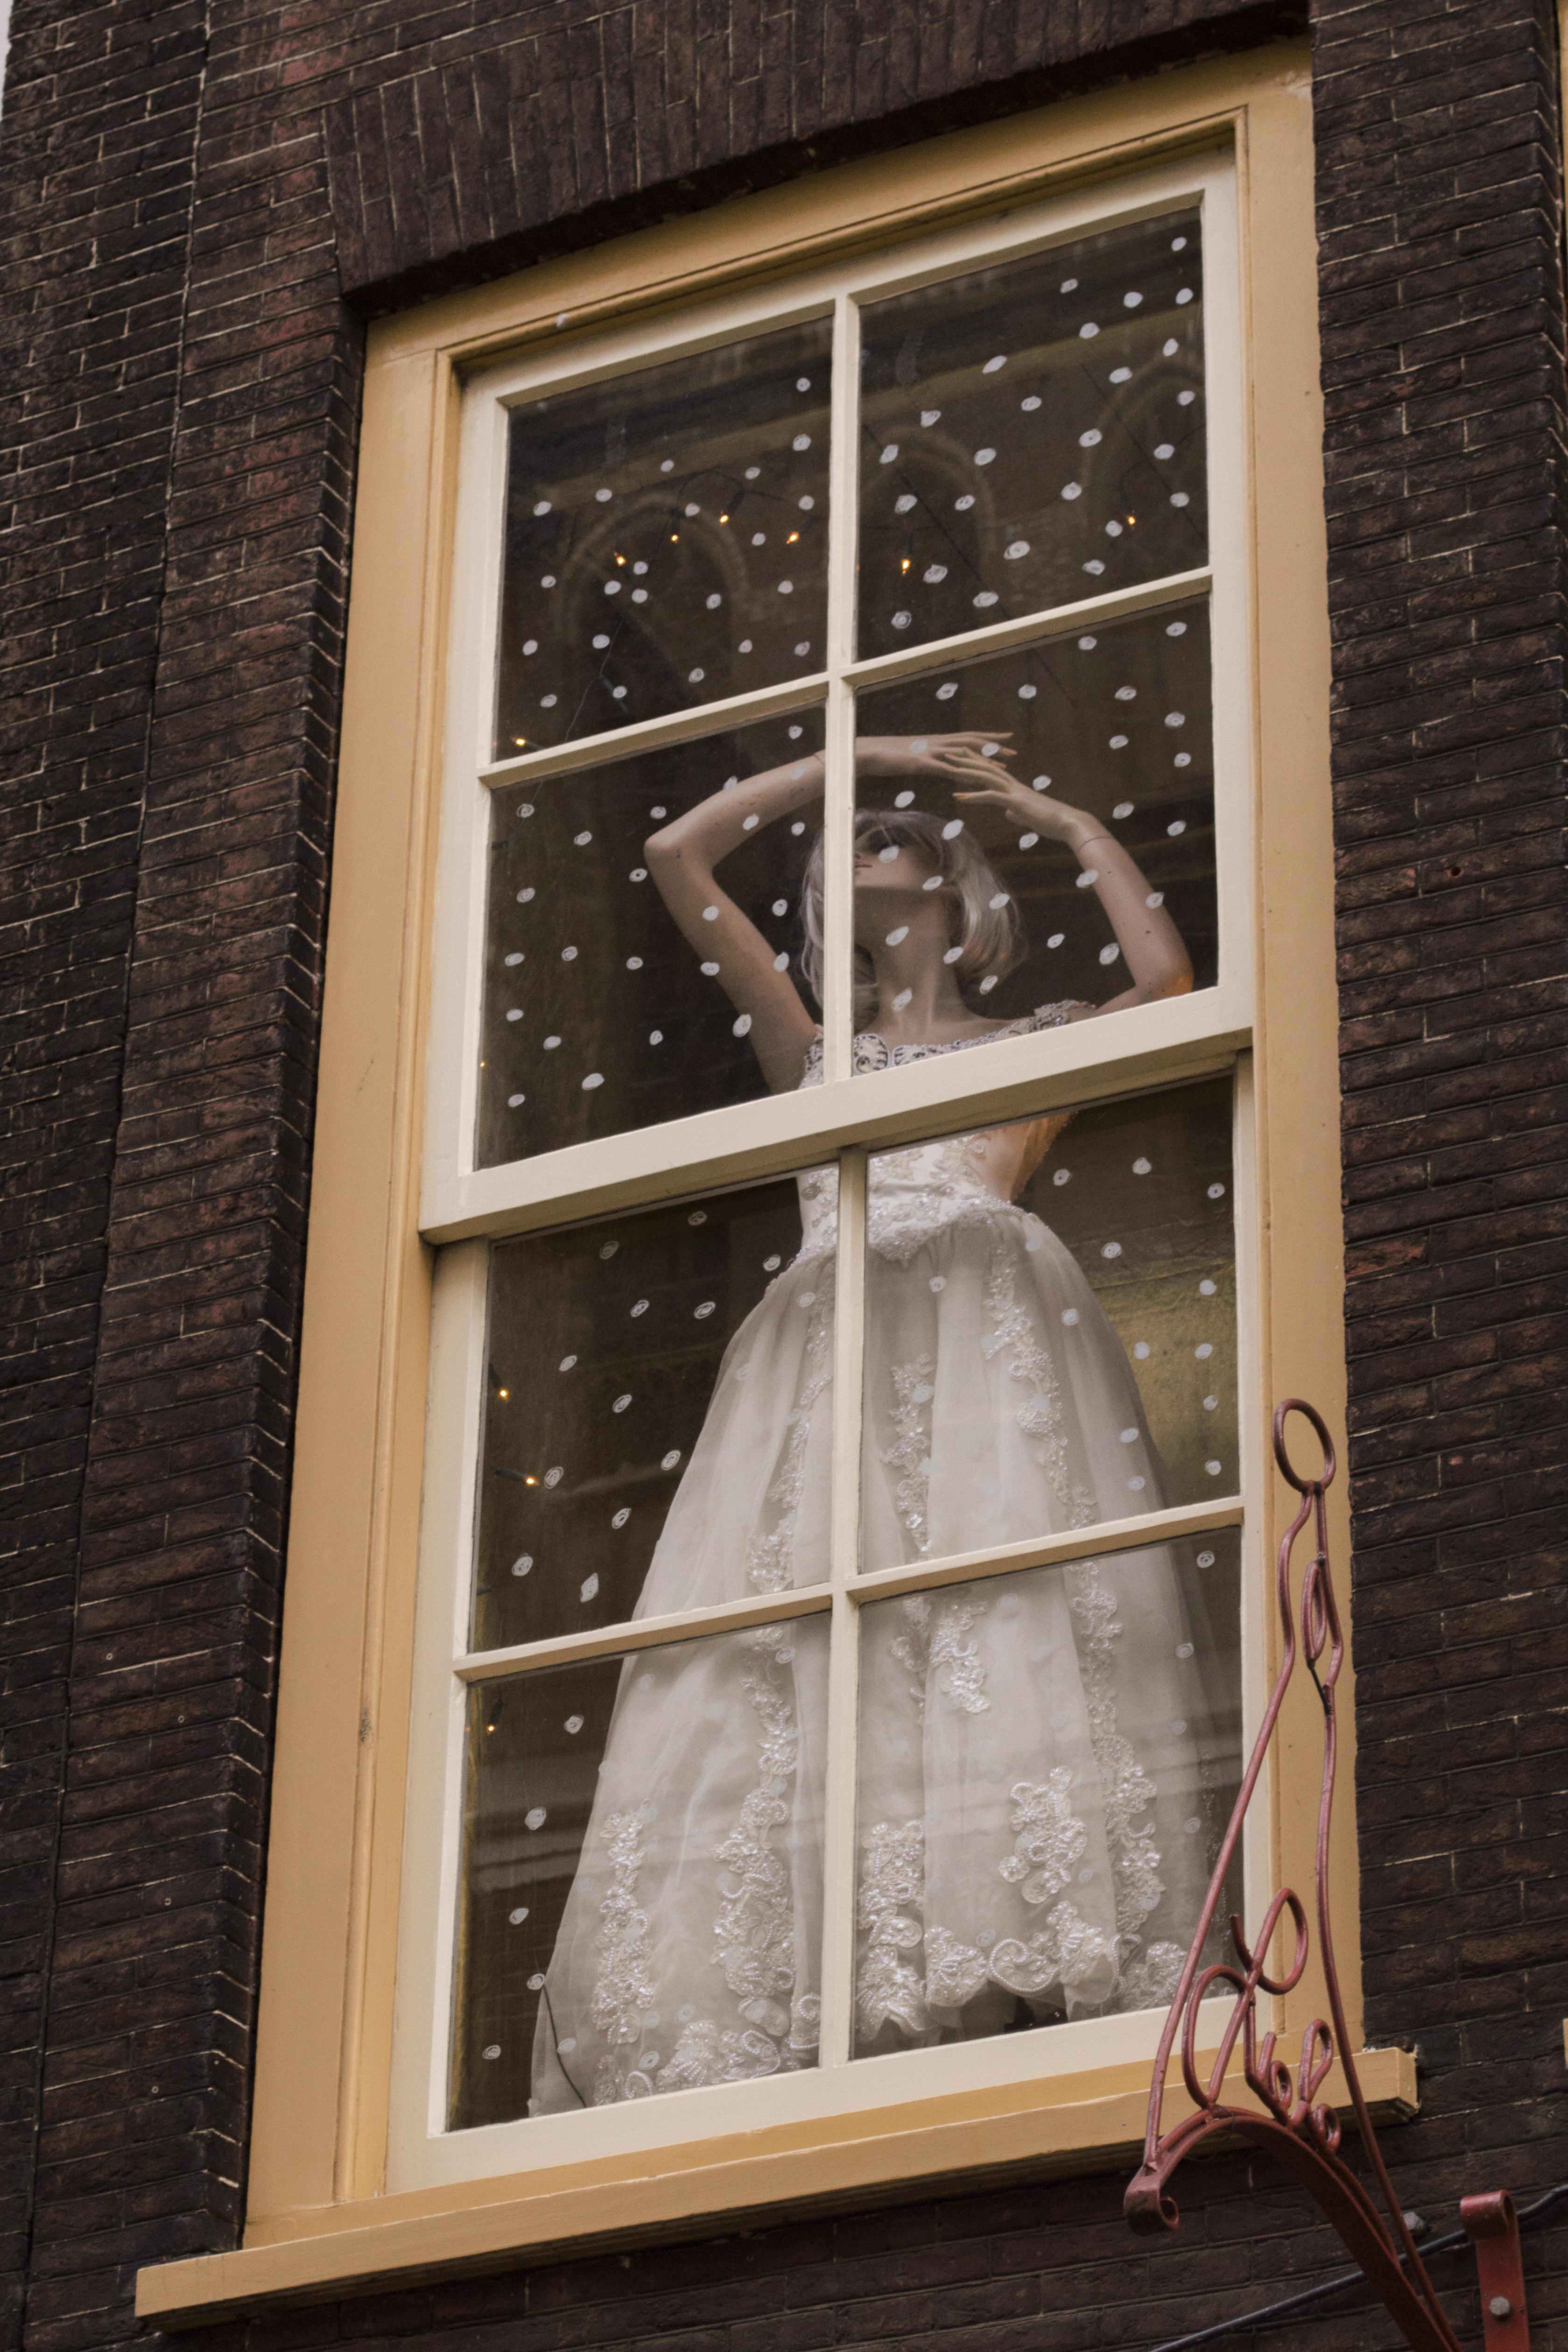
outdoor, snow, architecture, wood, woman, window, glass, building, urban, wall, nikon, historic, lighting, wedding, door, interior design, doll, art, holland, nederland, netherlands, dutch, outdoorphotography, kunst, sexy, urbanphotography, paulvandevelde, pdvandevelde, padagudaloma, dordrecht, stadsfotografie, nederlandinfotos, historisch, voorstraat, stadswandeling, architectuur, pvdvfotografie, pdvandeveldedordrecht, rondjedordt, dedordtevaer, nederlandsefotografie, dutchphotogaraphy, totallydutch, fotografienederland, dordtmonumenteel, fotosdordrecht, fotosvandordrecht, demunt, wereldwijven, kleding, rokken, jurken, sneeuw, liel line, weddingdress, bruidskleding, bruidsjurk, blouses, window covering, sash window